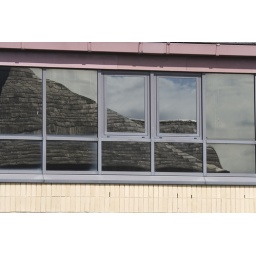
The reflection of our Postern Close apartment tower roof in the window of the opposite tower.